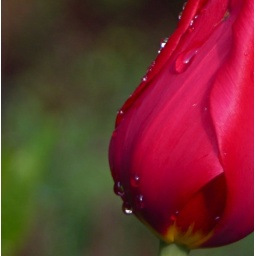
Loved how the rain water hung around on the petals of this classic red tulip.